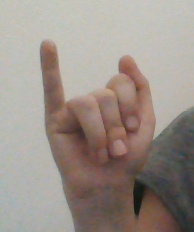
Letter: meem